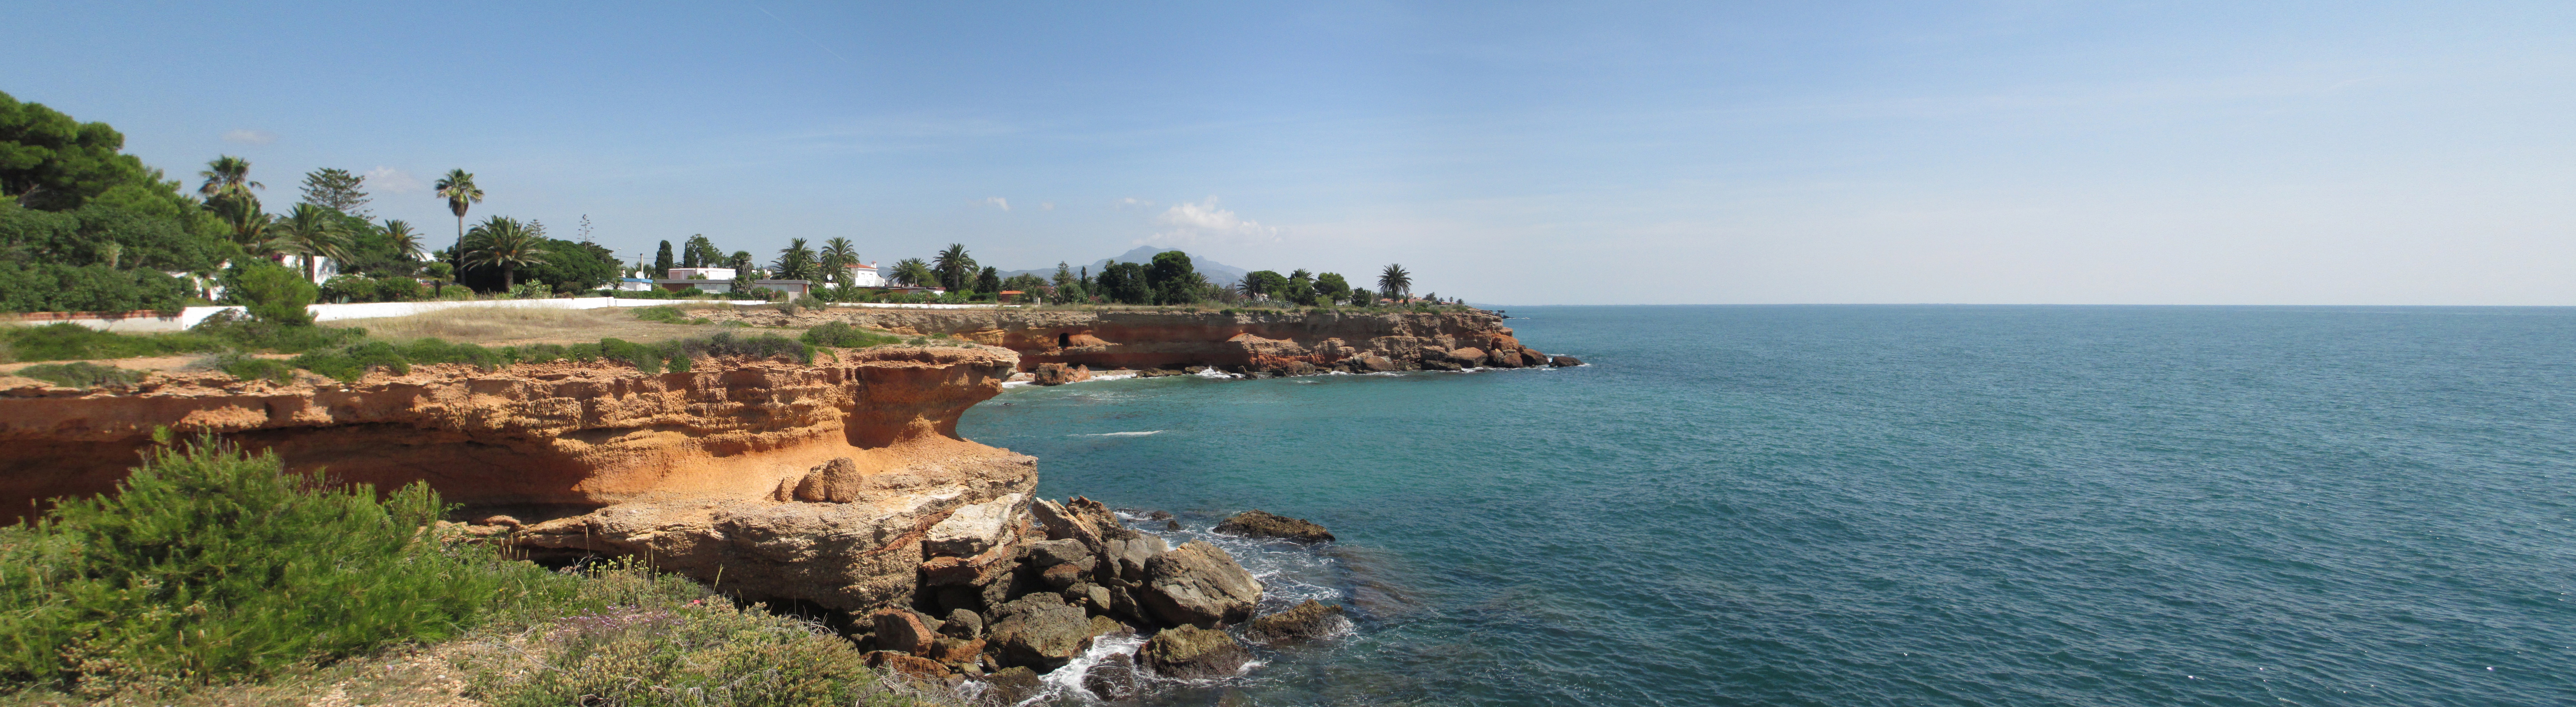
beach, landscape, sea, coast, nature, view, cliff, bay, terrain, spain, cape, geographical feature